System Administrator Appreciation Day

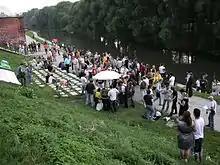
Ekaterinburg Sysadmin Day near Keyboard Monument in 2011

Since 2006, the All-Russia System Administrator Gathering is held annually near Kaluga city. In present times thousands of people come there from more than 150 cities of Russia, Ukraine, Belarus and Kazakhstan. There is also a separate event near Kaluga called which is held on the last Friday in July. There is also a similar regular event in Novosibirsk on the bank of Novosibirsk Reservoir.